Matthew Glaetzer

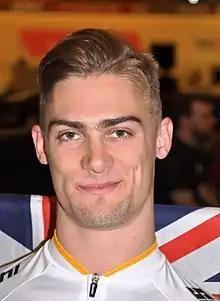
Glaetzer in 2018

Matthew Glaetzer (born 24 August 1992) is an Australian track cyclist specialising in sprint events. He has represented Australia at four Olympic Games (2012, 2016, 2020 and 2024). At the 2024 Games he won two bronze medals.